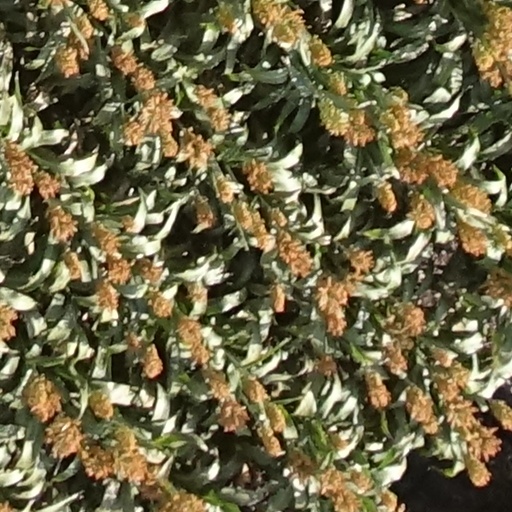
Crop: sorghum